Port Pirie Post Office

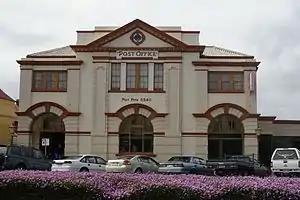

The Port Pirie Post Office is a heritage-listed post office at 79–83 Ellen Street, Port Pirie, South Australia. It was designed by Edward Woods and built in 1880, with extensions designed by Charles Owen-Smyth built in 1905–1907. It was added to the South Australian Heritage Register on 12 October 1995 and added to the Commonwealth Heritage List on 8 November 2011.